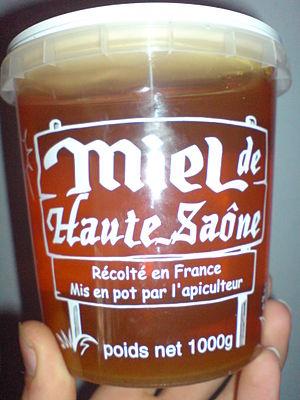
La Côte est une commune française située dans le département de la Haute-Saône, en région Bourgogne-Franche-Comté.